Renato Sanches

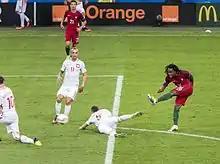
Sanches scoring the equaliser for Portugal against Poland at UEFA Euro 2016

Sanches was called up for UEFA Euro 2016, making him the youngest Portuguese to be selected for an international competition, breaking a record held by Cristiano Ronaldo for 12 years. Sanches made his competitive debut on 14 June in the team's opening match against Iceland in Saint-Étienne, replacing João Moutinho for the final 19 minutes of a 1–1 draw. He contributed to the only goal of the match in a 1–0 extra-time victory in the round of 16 against Croatia on 25 June, and was elected man of the match. Observing that performance, former Portuguese international António Sousa said, "When he's on the ball you don't notice how young he is. Physically and mentally, he is more than ready," while Fernando Santos exalted Sanches as a player immune to pressure.